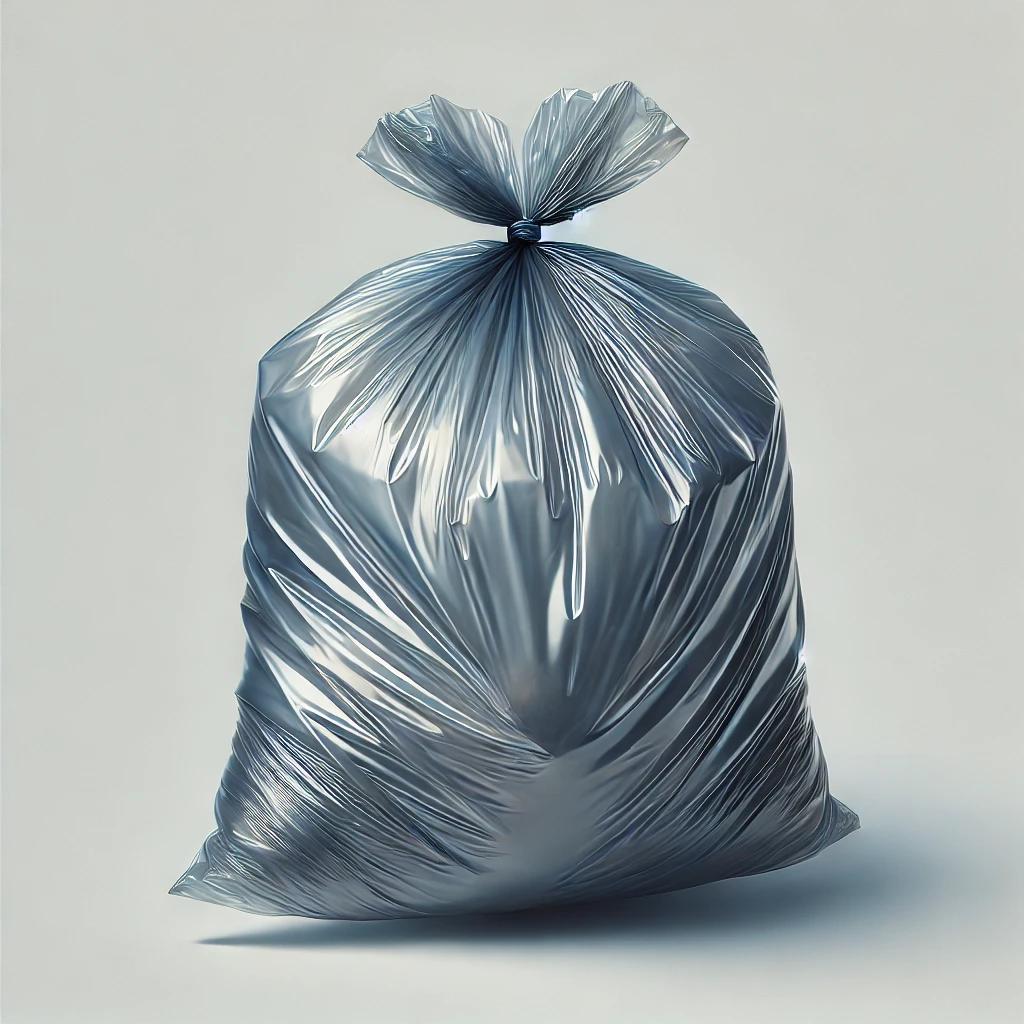
Etiqueta: plástico